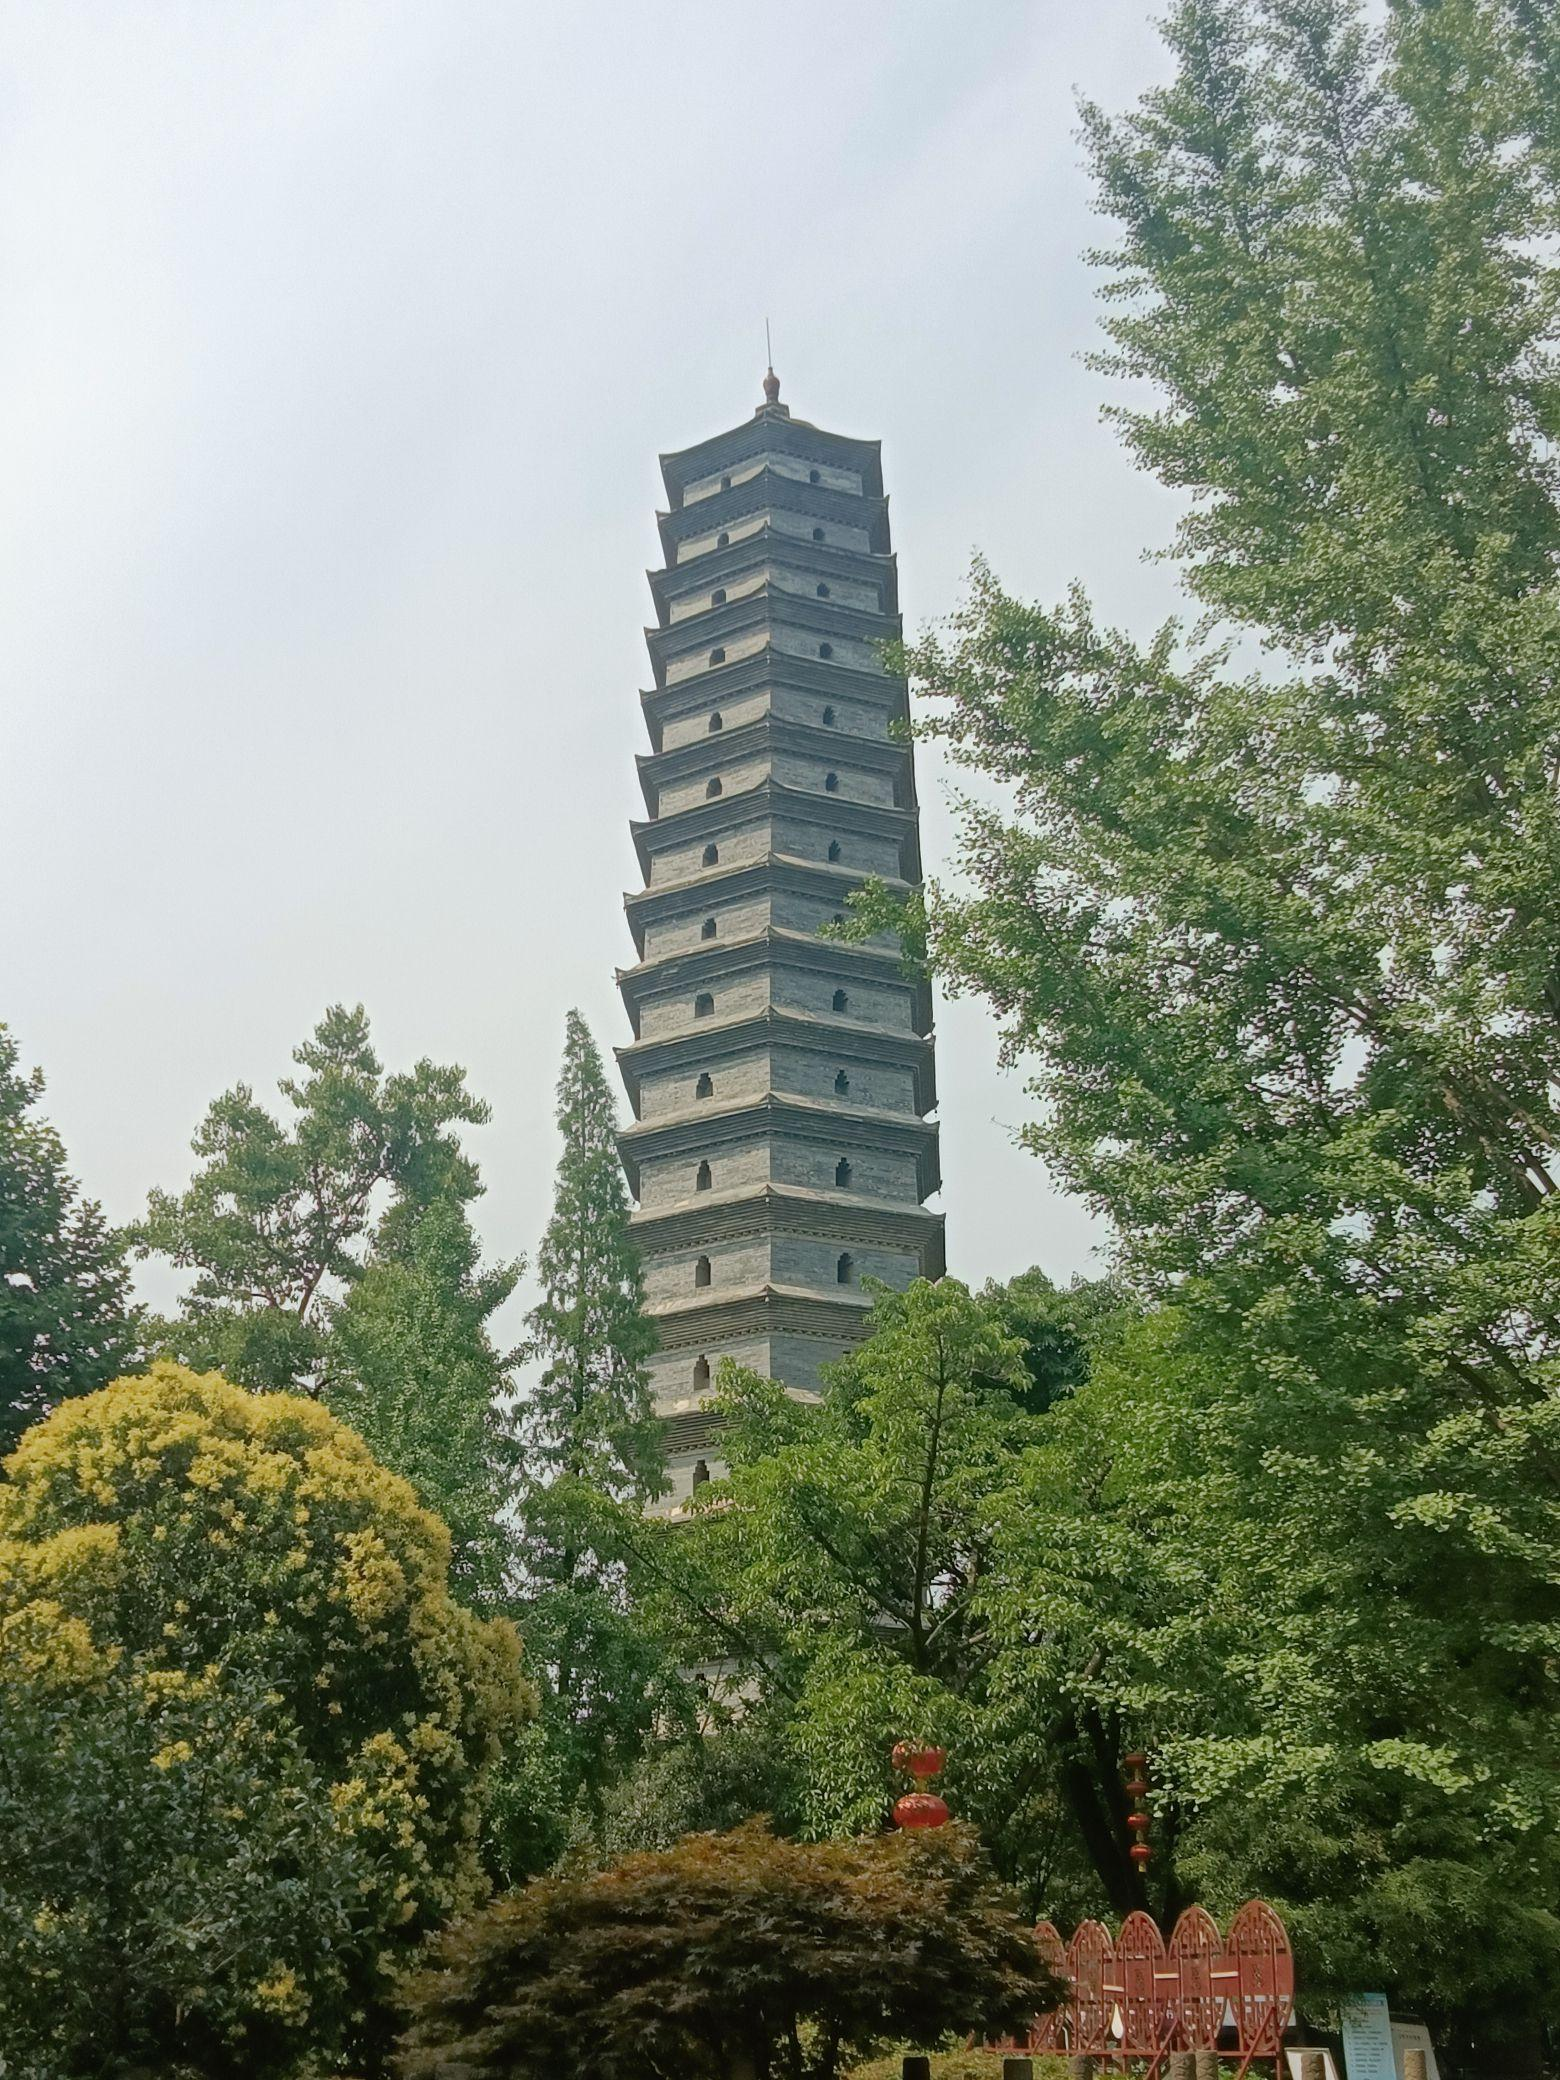
地标名称：奎光塔
所在城市：成都市·都江堰市